Carasobarbus harterti

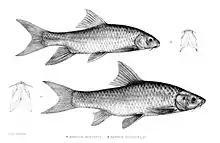
Illustration from original species description. A (bottom)

Its natural habitat is the Oum Er-Rbia River system, upstream of the Al Massira Dam. It is threatened by habitat loss and invasive species.